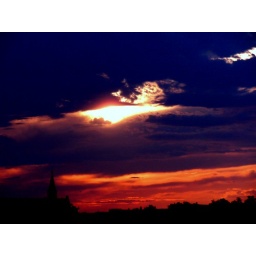
a face in the cloud